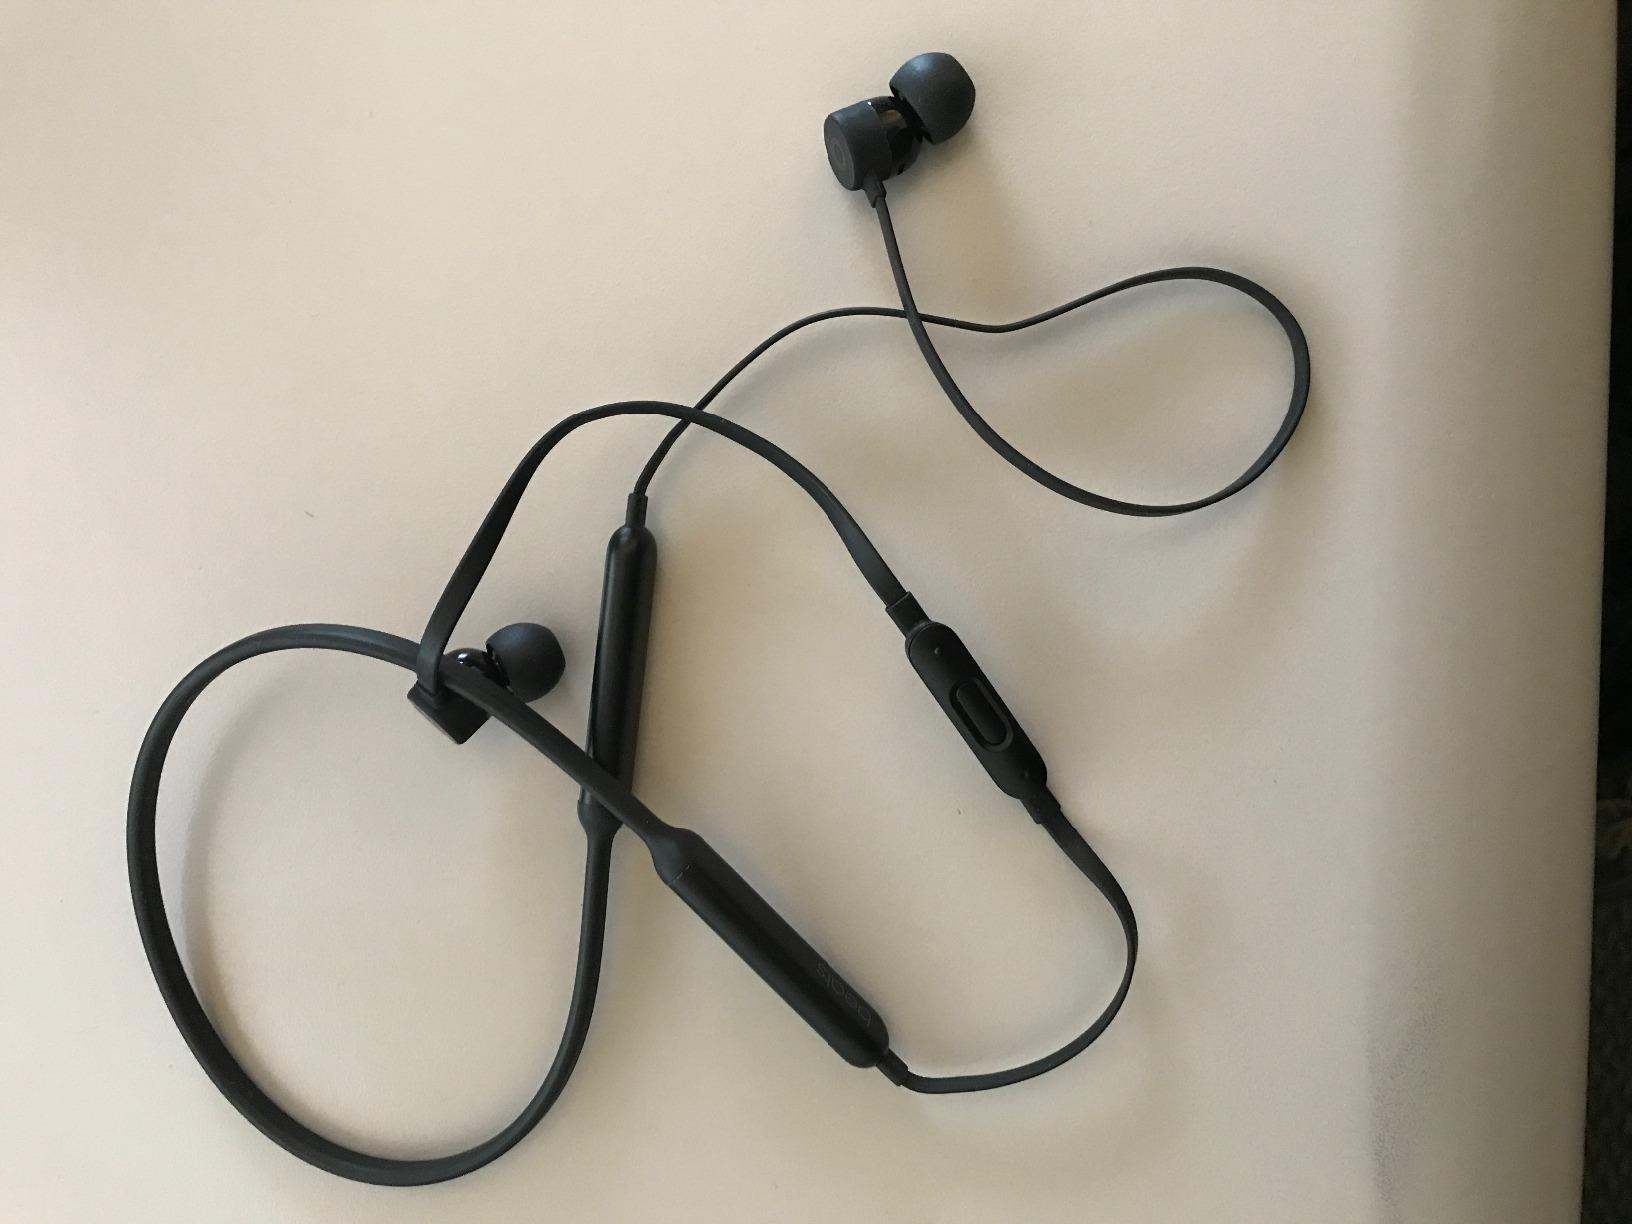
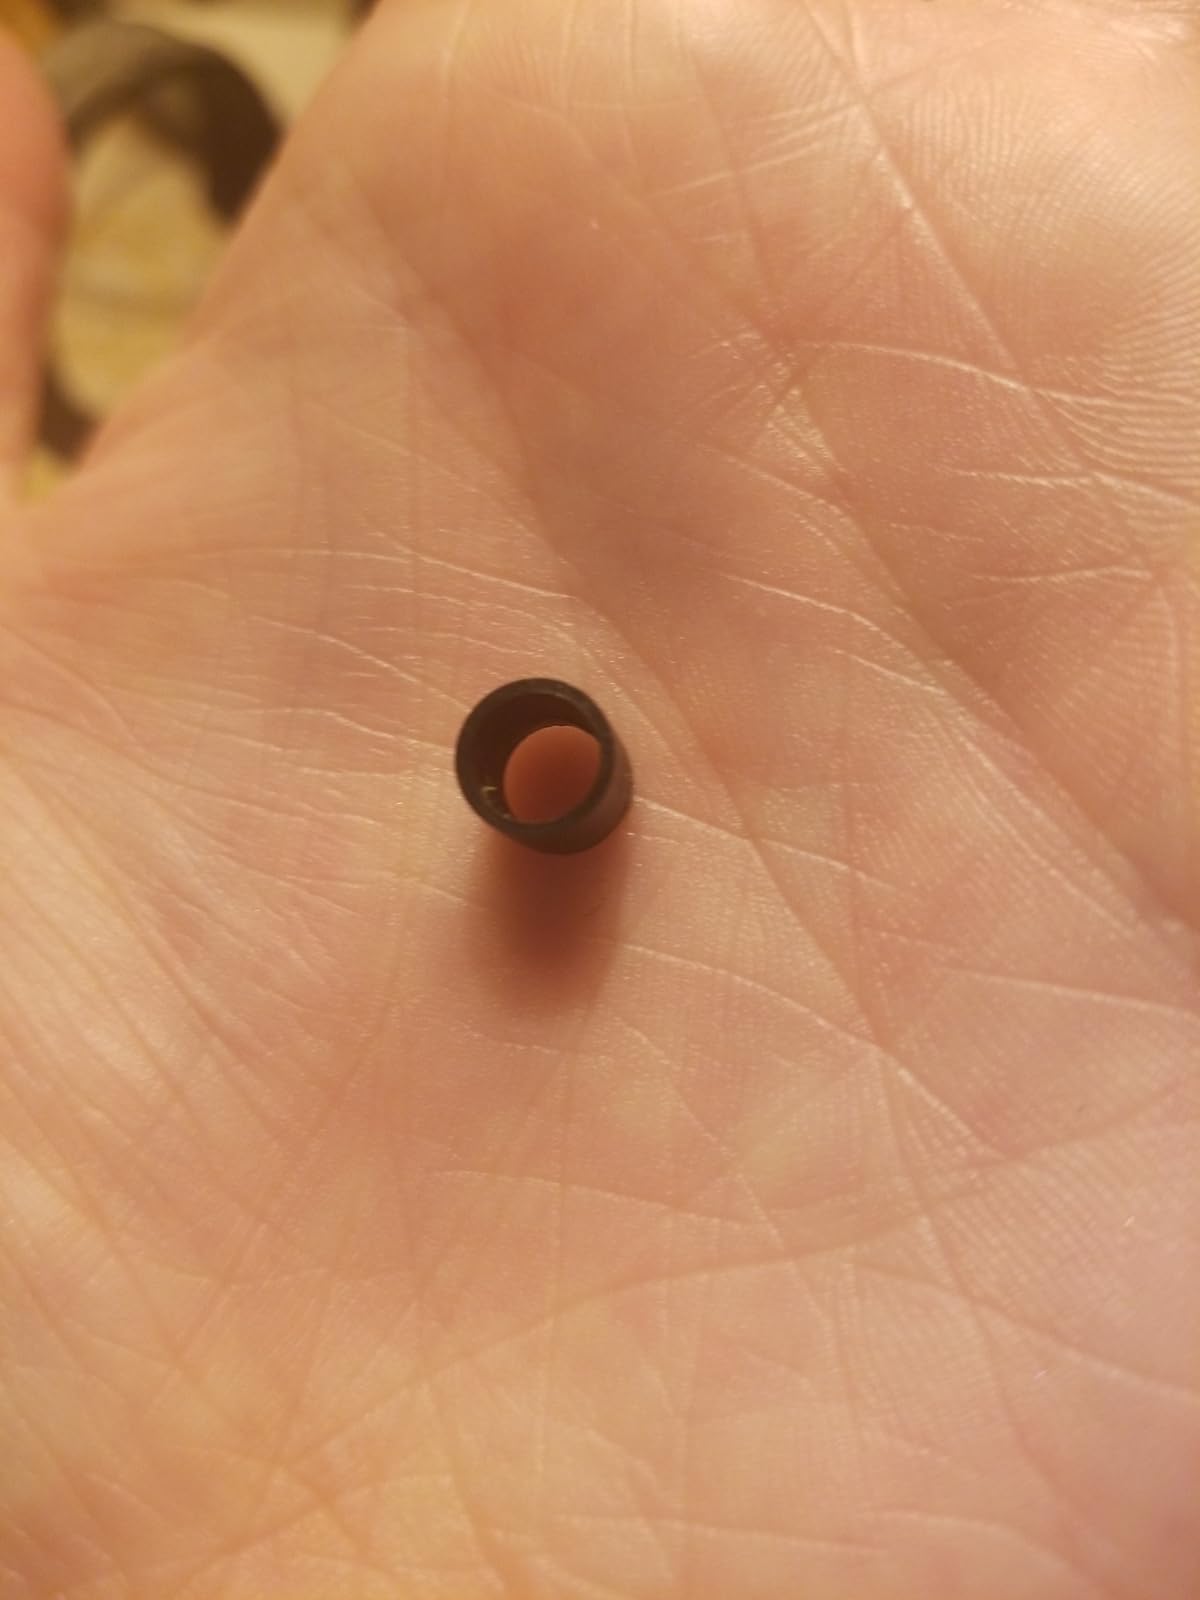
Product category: headphones
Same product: no